Close Combat: First to Fight

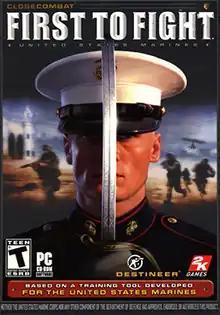

Close Combat: First to Fight is a squad-based military first person tactical shooter video game created by Destineer Studios for Microsoft Windows, Mac OS X and Xbox. It was released in April 2005. The player commands a fireteam of three U.S. Marines in a realistic, fictional scenario where the United Nations sends Marines into Lebanon when their Prime Minister falls ill and Syria and Iran send forces to bolster certain factions.